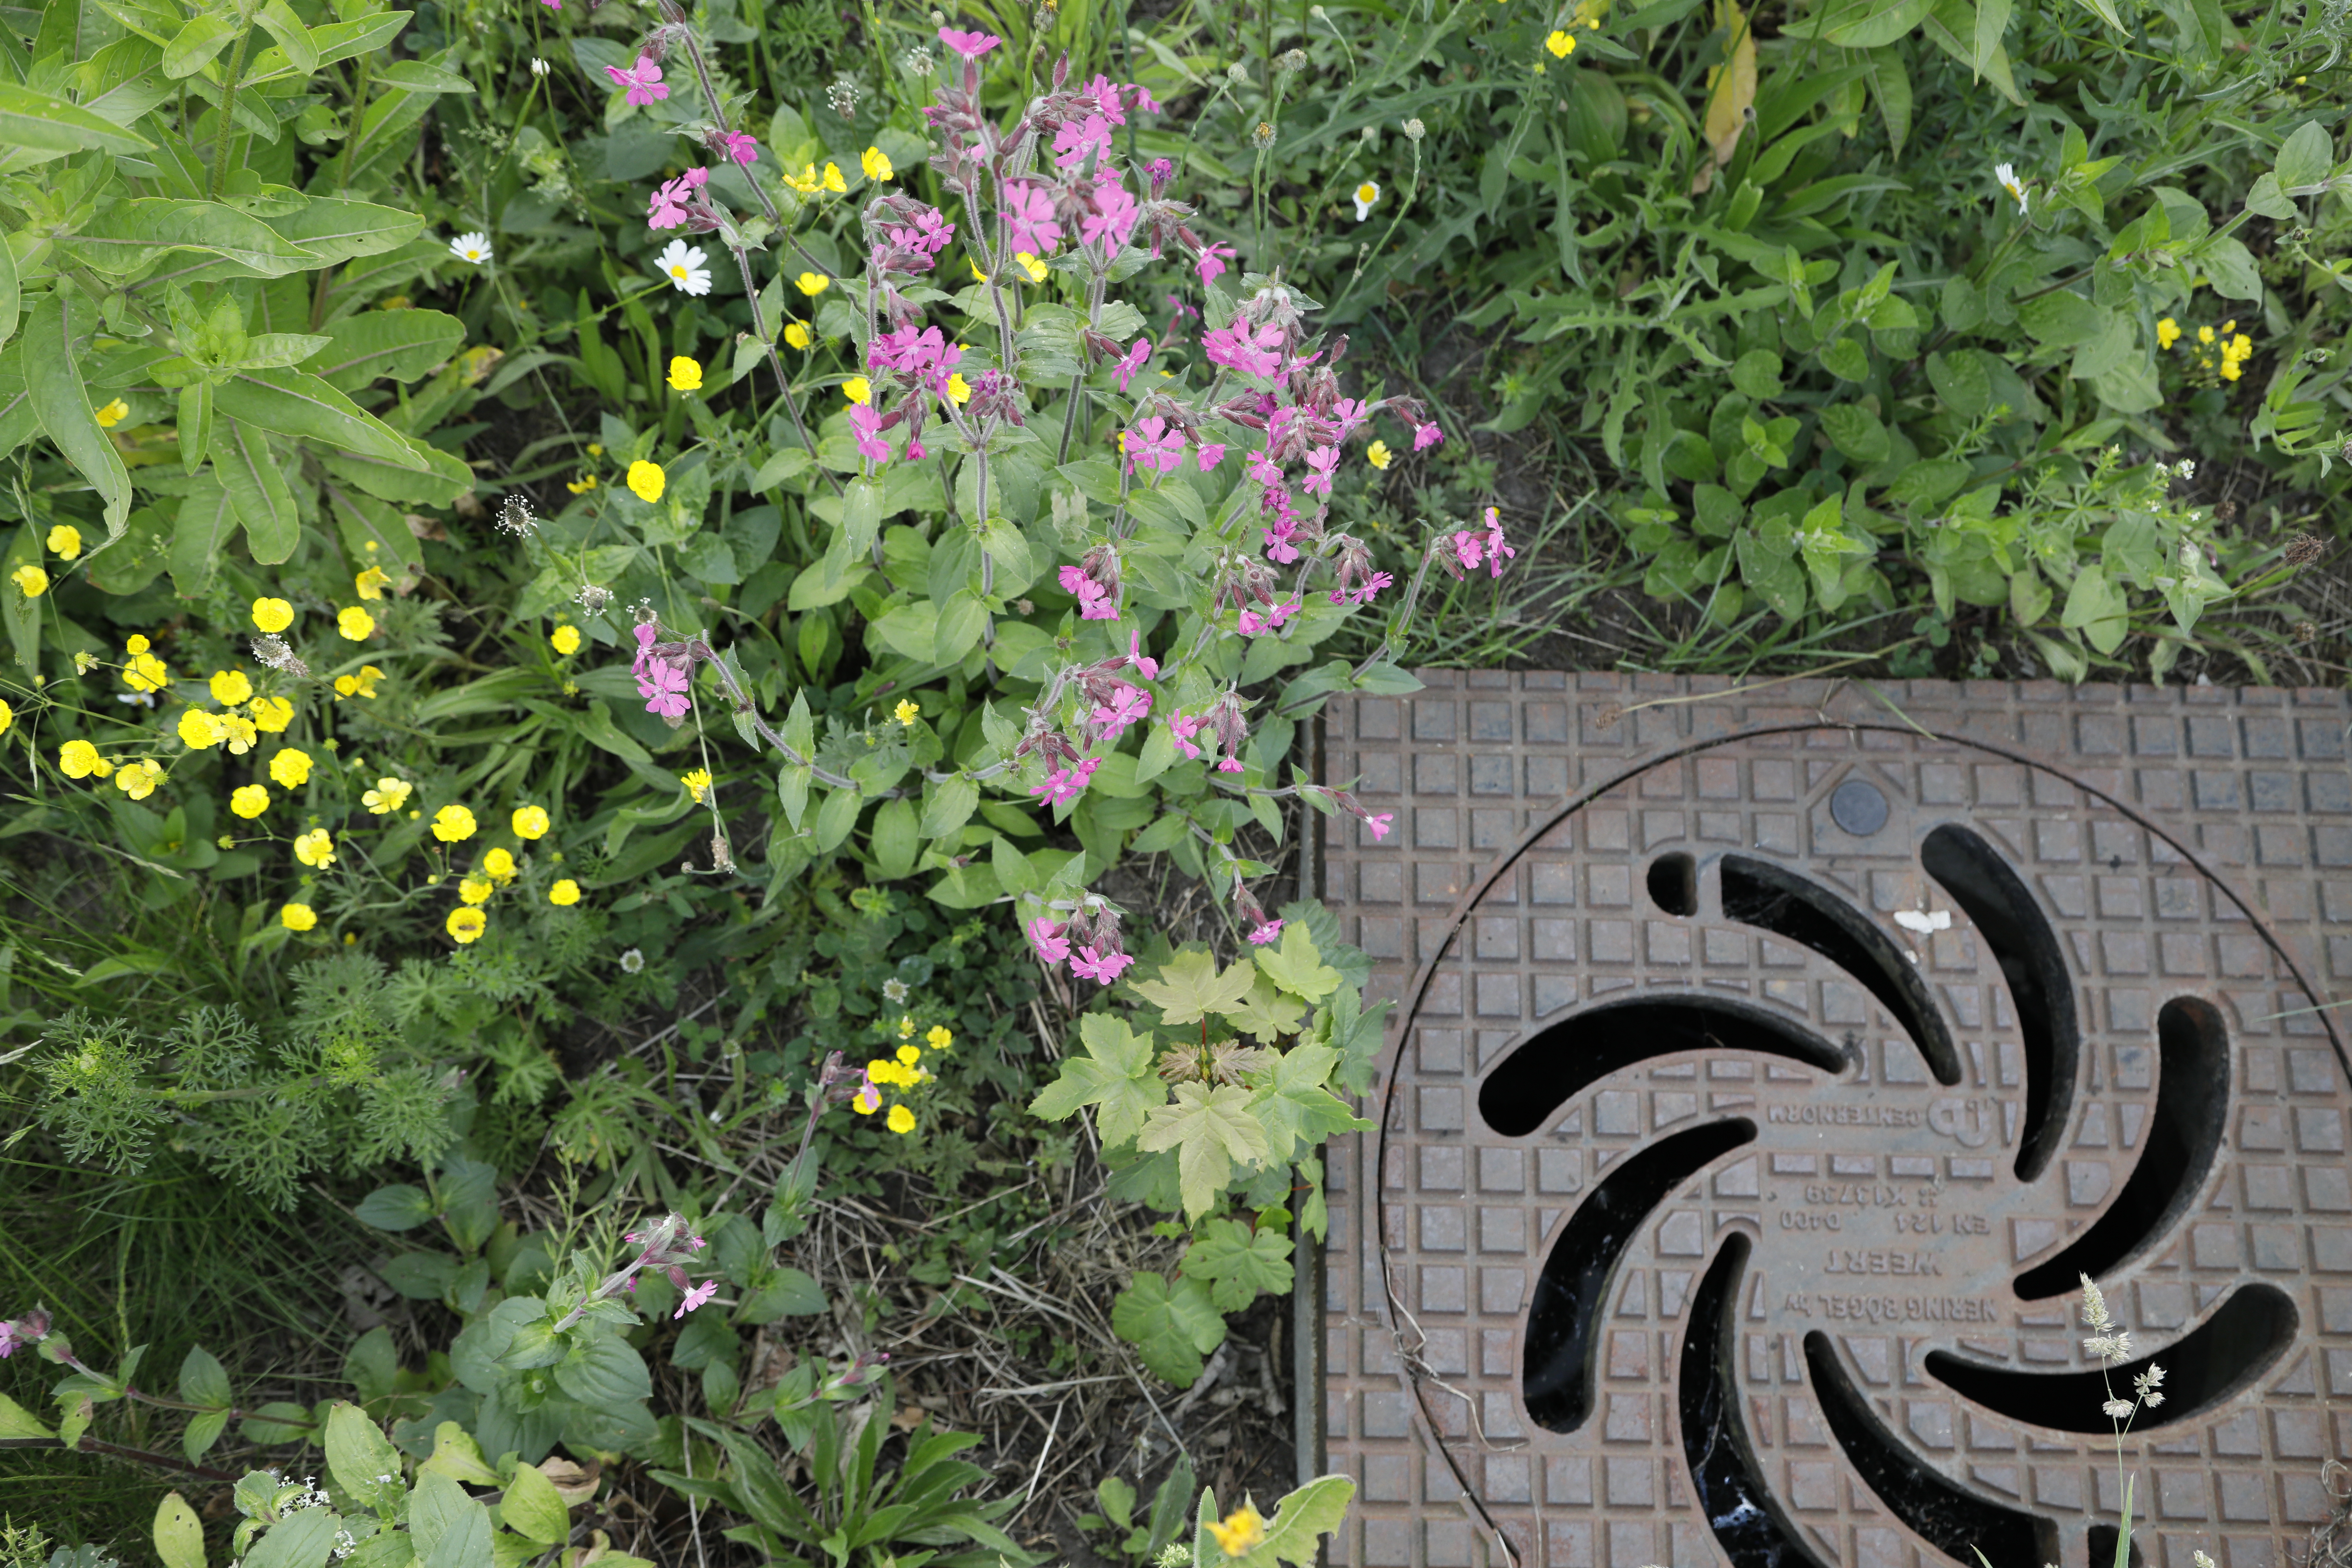
Plant species: Plantago lanceolata, Leucanthemum vulgare, Buttercup * (aggregate), Silene dioica